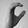
ASL letter: C